Zombies in Resident Evil

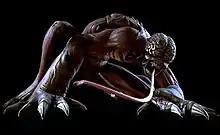
The Licker's introduction is often cited as one of the most iconic or memorable moments of the "Resident Evil" franchise.

Certain specific zombie-type creatures, such as the zombie dog and the Licker, have received particular attention from video game journalists. "IGN" said the zombie dog jump scare scene in the first game set a defining tone of "gnawing unease" for the rest of "Resident Evil". Both "The Guardian" and "Kotaku" considered the zombie dog window scene to be one of the greatest video games jump scares; "Kotaku"′s Cameron Kunzelman in particular emphasized it as the "original moment in frightening PlayStation users". Jordan Devore of "Destructoid" called the window scene an "amazingly scary sequence". The Licker has appeared in multiple "top" lists by critics, which highlight it as one of the greatest or scariest enemies in video games. As it is associated with the franchise's brand identity, the Licker has been the subject of multiple items of merchandise. The Regenerador has also have often been lauded as a memorable horror element of "Resident Evil 4", in spite of the game's more action-oriented gameplay compared to its predecessors. Some critics have included the Regenerator in retrospective "top" lists of the scariest or most memorable monsters in video games. The Regenerators and the "Las Plagas" parasite serve as sources of inspiration for the development of the Necromorph monsters from "Dead Space".